Royal Automobile Club of Tasmania

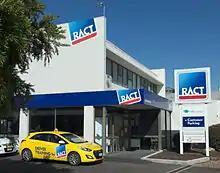
RACT office in Burnie.

The Royal Automobile Club of Tasmania (RACT) is a motoring club in Tasmania, Australia. The organisation was established as the Royal Autocar Club of Tasmania in 1923 by R. J. Shield and Col. A. P. Crisp. The club now has over 200,000 members and is a member of the Australian Automobile Association. It provides services such as roadside assistance, vehicle, home and contents insurance, personal and car loans, driver's education and tourism.